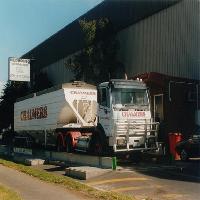
Weather: sun or clear